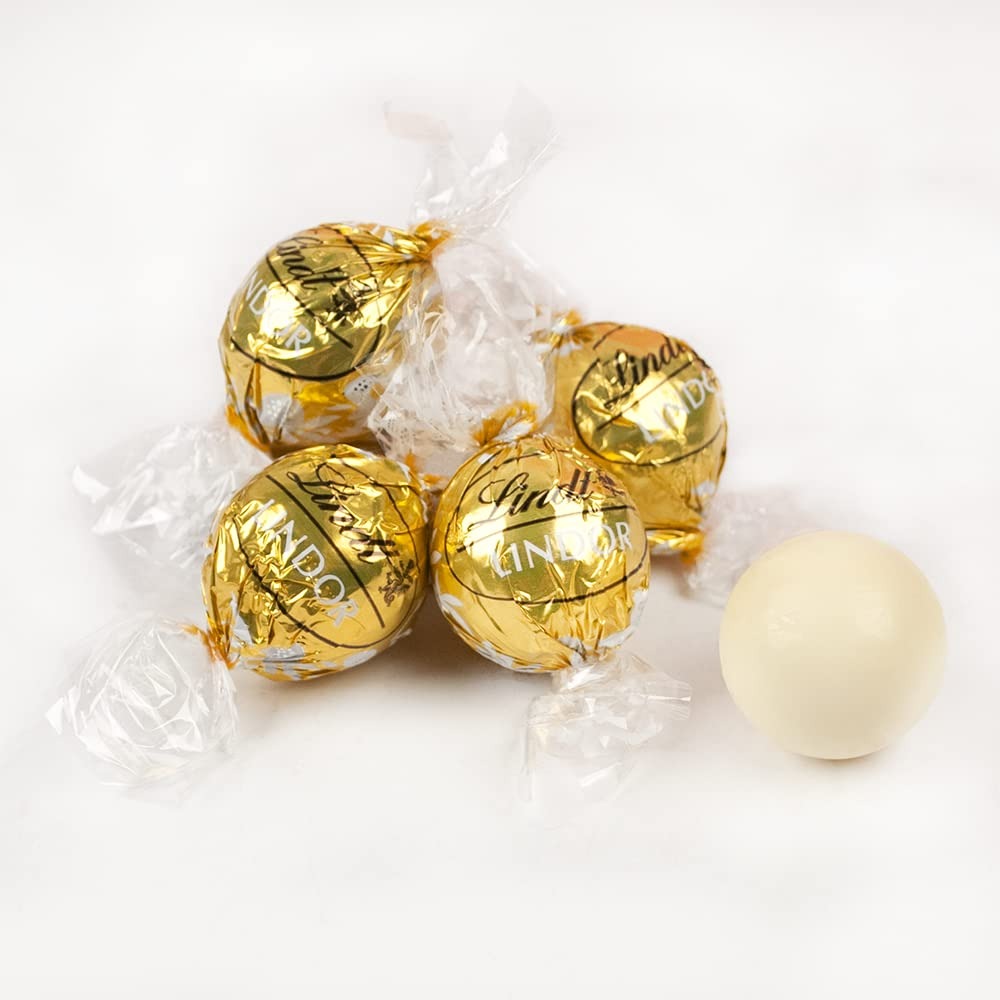
Item Name: 100th Birthday Candy Gift Tin Large Plastic Tin with White Chocolate Truffles
Bullet Point 1: Candy Filled Gift Tin Includes: Approximately 24 Chocolate Truffles
Bullet Point 2: Dimensions: 7" X 1 1/8"
Bullet Point 3: Flavor: White Chocolate
Bullet Point 4: Ships In Cool Packaging: This Candy Item Is Heat Sensitive And Will Ship With Cool Pack Packaging As Needed
Product Description: Celebrate his or her milestone 100th birthday by gifting delicious truffle candies in this unique gift with custom sticker. Each gift tin contains approximately 24 pieces chocolate truffles.
Value: 1.0
Unit: Count

Price: 39.99